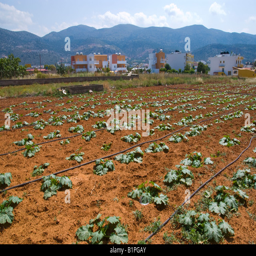
crops growing with automatic watering system in countryside on the island